Tinuy-an Falls

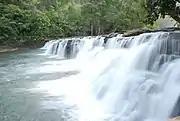
The Tinuy-an Falls water curtain from the first tier

The name Tinuy-an comes from the word "Tinuyo-an", a native Cebuano vernacular which means "intentional act or performance to attain an objective or goal". It can also be transliterated into the Filipino context as "Babalik-balikan" ("a place you’ll keep going back to").